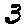
Label: 3